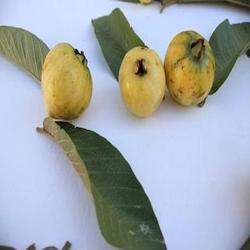
Label: Guava